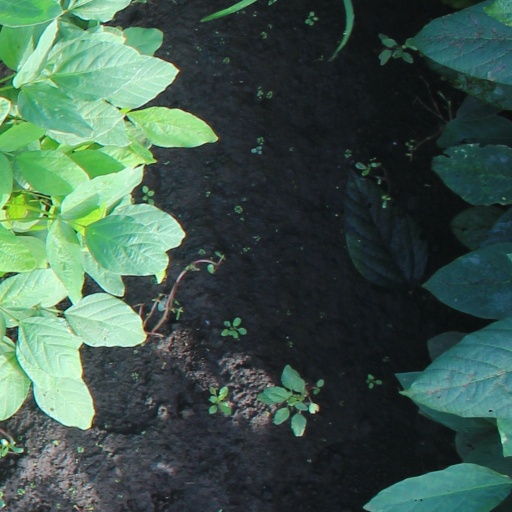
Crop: soybean